Ortolano

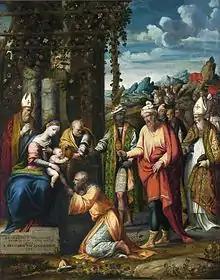
Ortolano Ferrarese, "The Adoration of the Magi", National Museum in Warsaw

Ortolano was an Italian painter of the Ferrara School, active in the Renaissance period. Ticozzi cites his birth as ca. 1480.